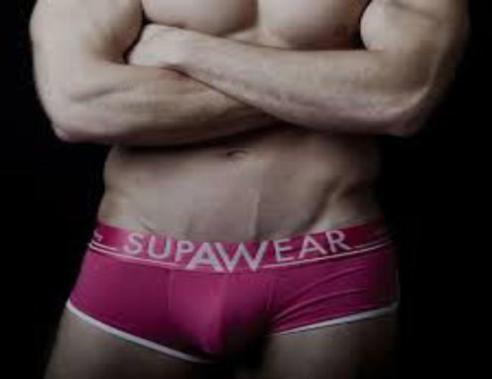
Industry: Clothes